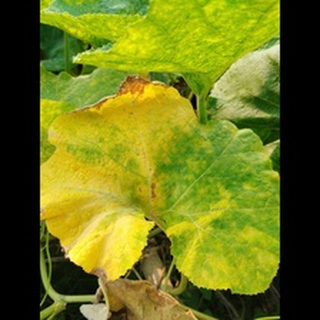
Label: pumpkin_mosaic_disease